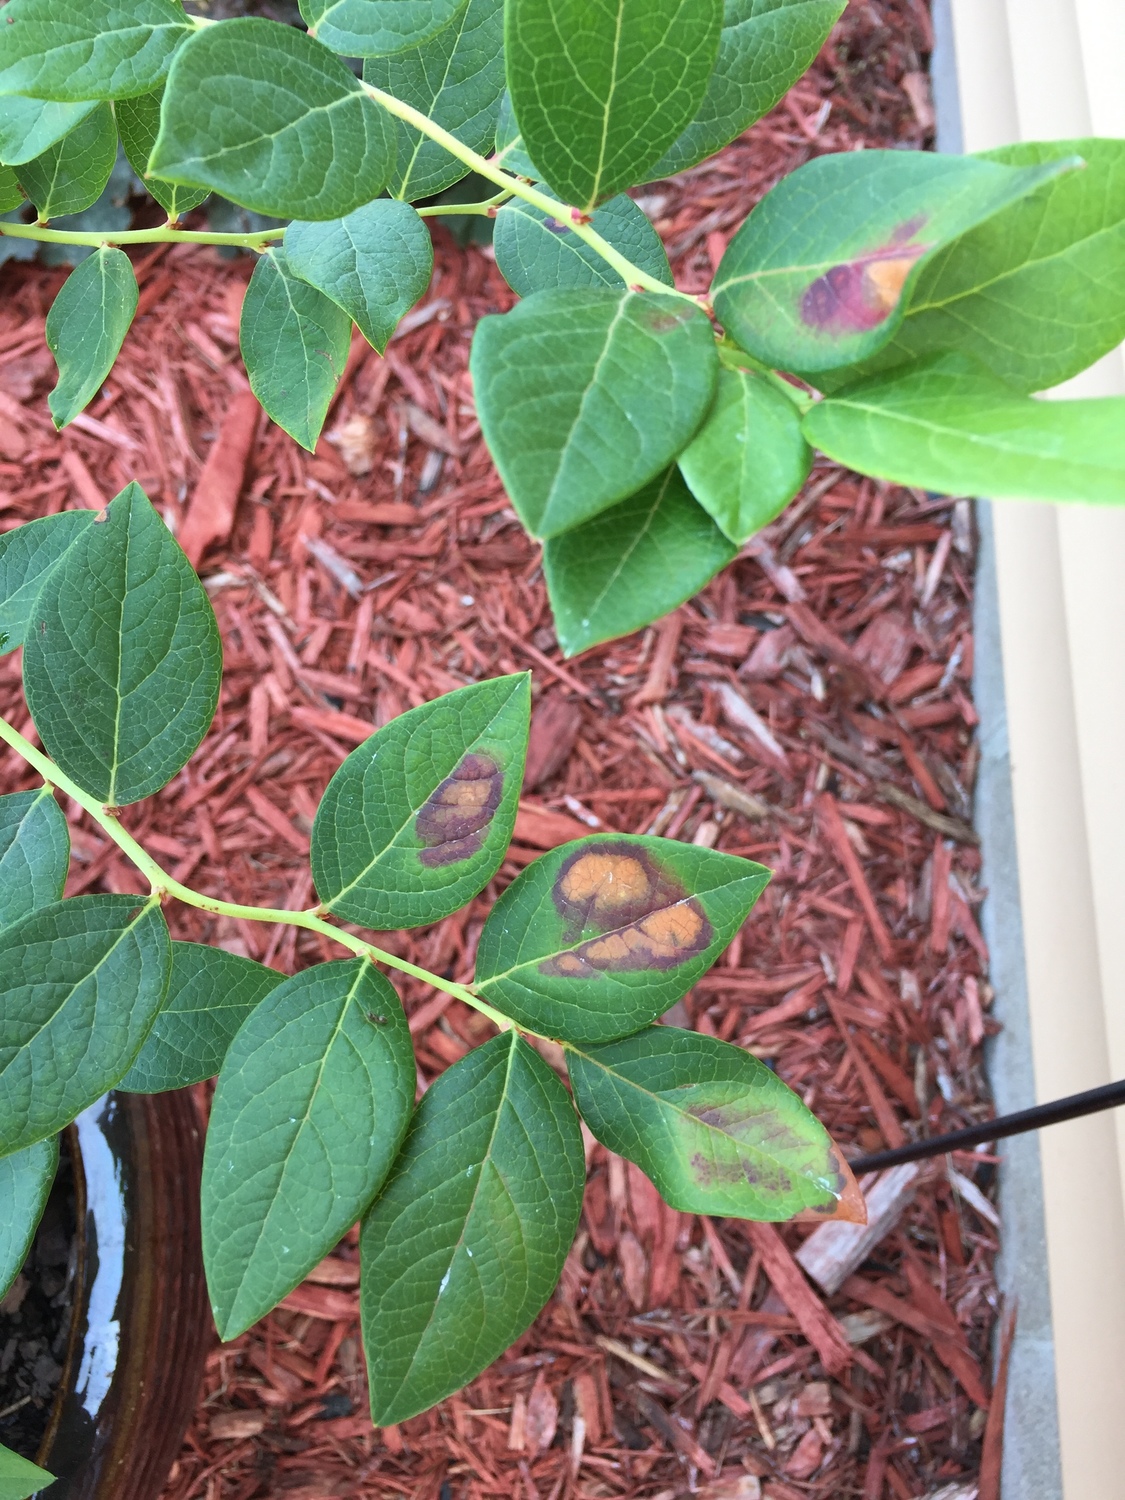
Labels: Blueberry leaf, Blueberry leaf, Blueberry leaf, Blueberry leaf, Blueberry leaf, Blueberry leaf, Blueberry leaf, Blueberry leaf, Blueberry leaf, Blueberry leaf